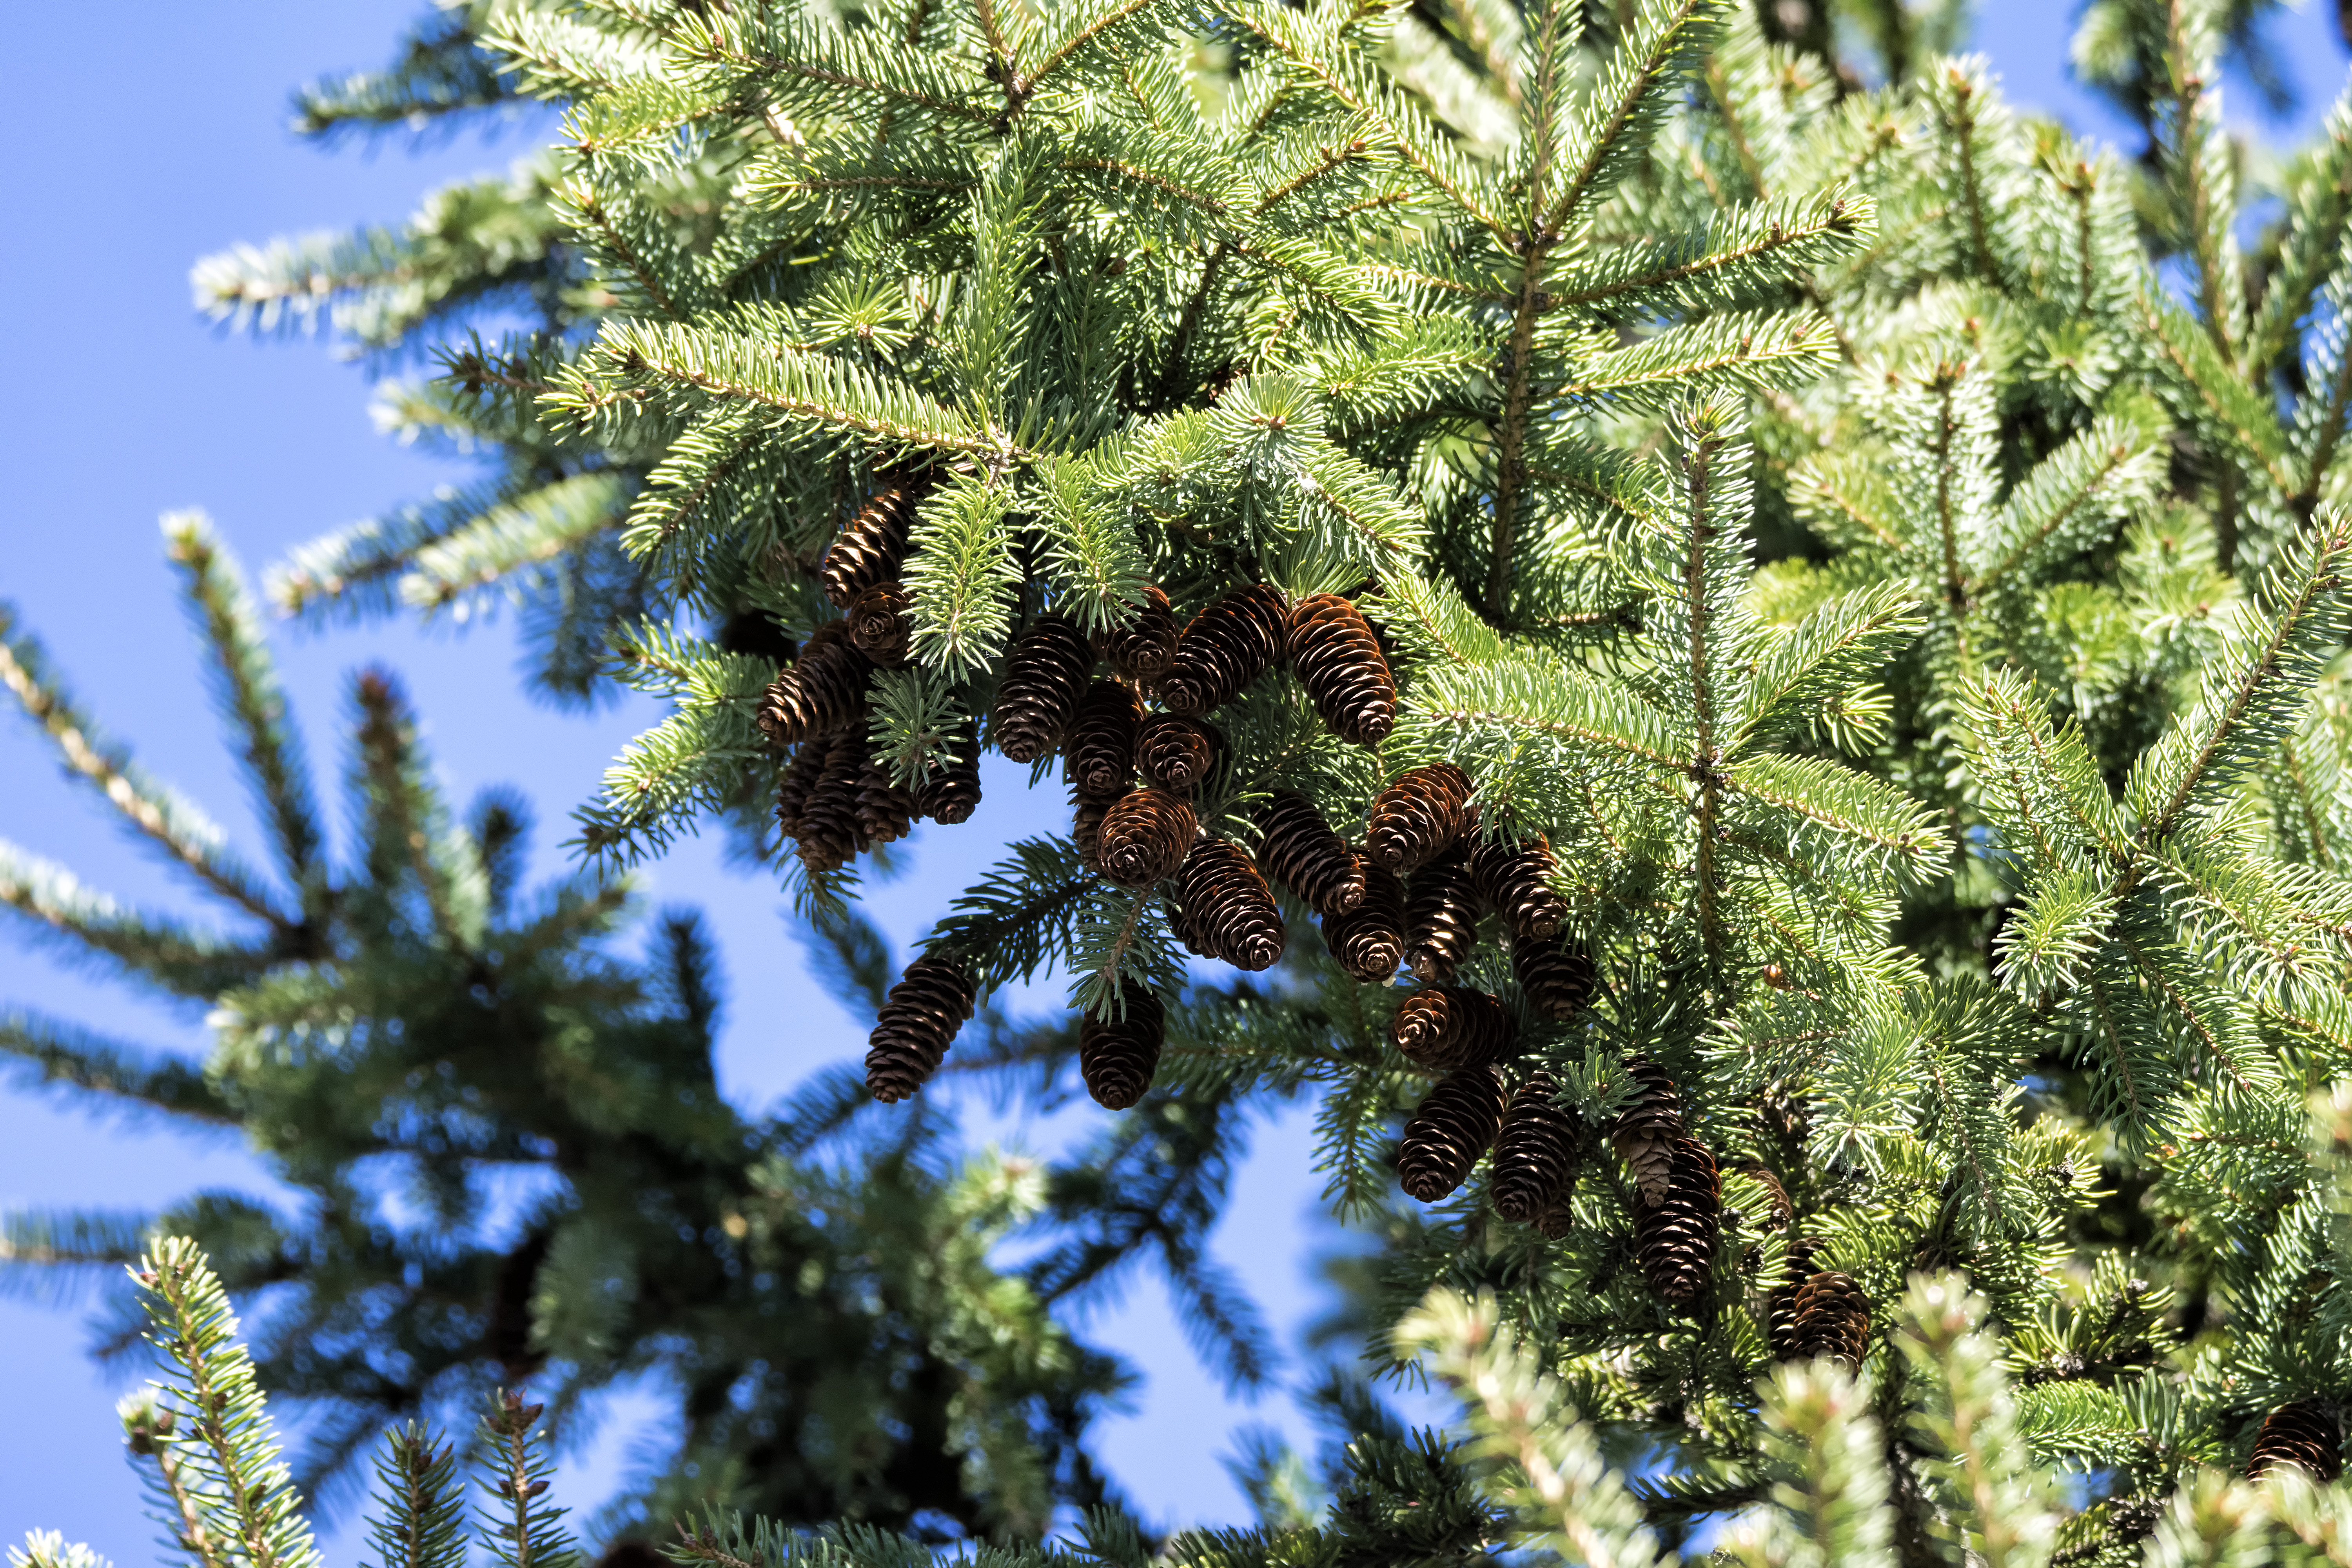
tree, nature, branch, plant, flower, evergreen, botany, fir, flora, conifer, spruce, canada, shrub, quebec, larch, ecosystem, sherbrooke, biome, pine family, woody plant, temperate coniferous forest, land plant